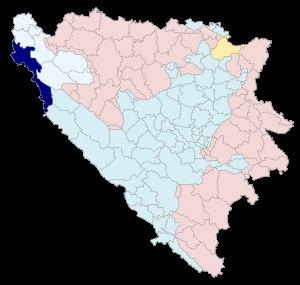
Bihać est une ville située au nord-ouest de la Bosnie-Herzégovine, dans la Fédération de Bosnie-et-Herzégovine et dans le canton d'Una-Sana. Selon les premiers résultats du recensement bosnien de 2013, la ville intra muros compte 43 007 habitants et sa zone métropolitaine, appelée Grad Bihać, 61 186.